La Baie

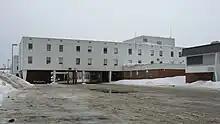
École Secondaire des Grandes Marées high school

La Baie's first schoolhouse opened in 1841. In the 1920s, these small country schools were replaced by larger institutions in villages and towns. According to authors Luc Noppen and Lucie K. Morisset, "There are still some rare examples, although not always in good shape, on the rural roads located on the town of La Baie's territory."